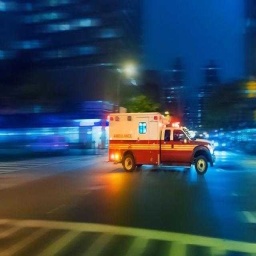
Label: ambulance